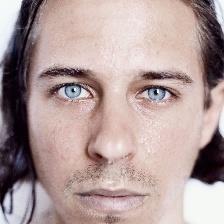
Label: faces